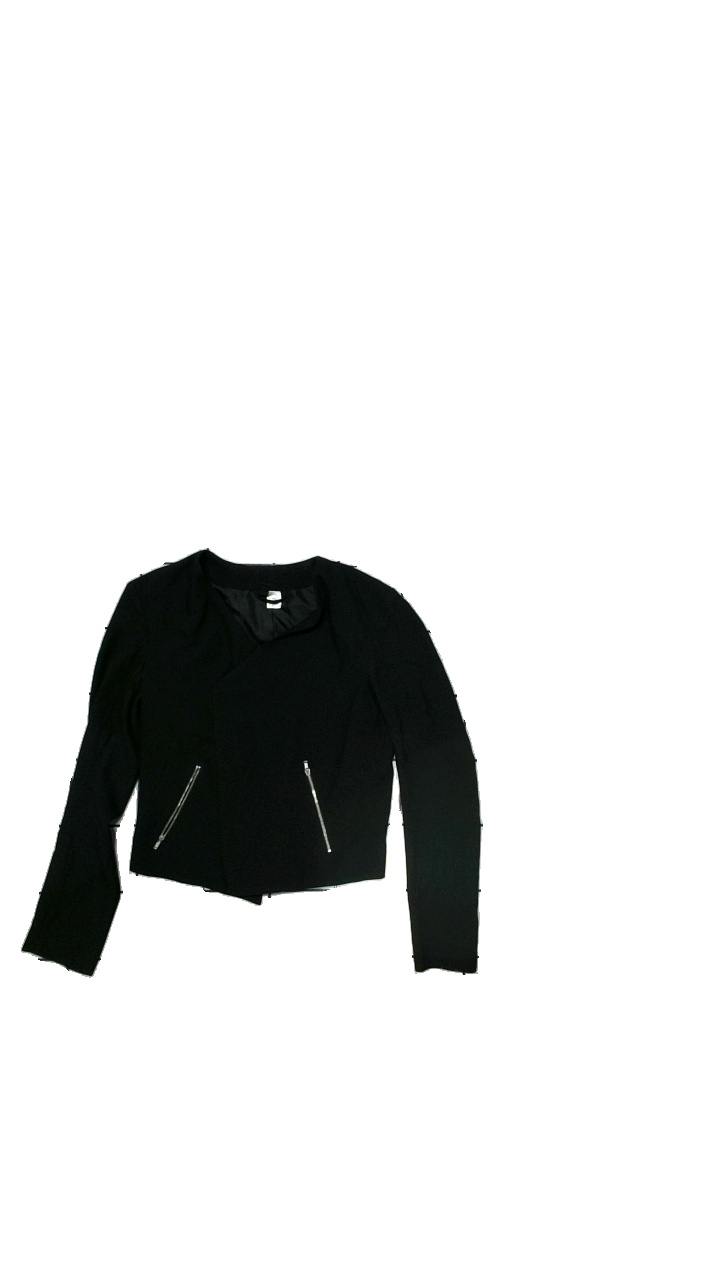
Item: Blazer (Ladies)
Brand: H&m
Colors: Black
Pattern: Other
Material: Shell 71% polyester, 22% viscose, 7% elastane. Lining 100% polyester
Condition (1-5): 5
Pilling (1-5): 5
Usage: Reuse
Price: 50-100